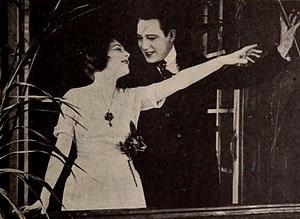
Grace Valentine, née Grace Sharrenberger, le 14 février 1884 à Springfield aux États-Unis, est une actrice américaine de théâtre, du cinéma muet et des débuts du cinéma sonore. Elle commence sa carrière en 1905 et se produit, pour la dernière fois, sur scène en 1952 et en 1954 à la télévision. Elle est mariée avec Shephard Wayne Nunn et meurt, à New York, le 12 novembre 1964.